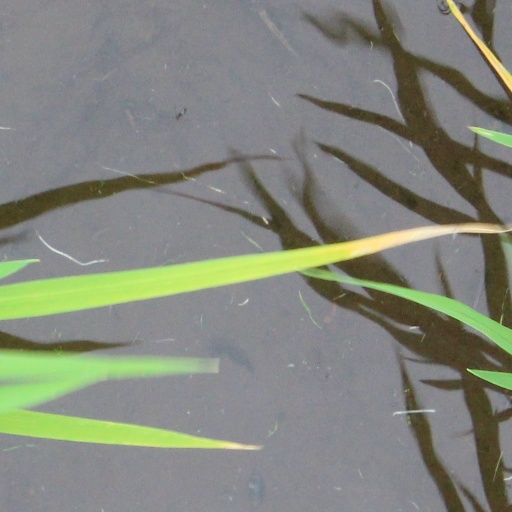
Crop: rice